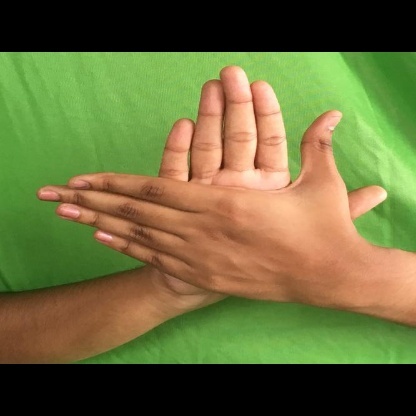
Mudra: Chakra